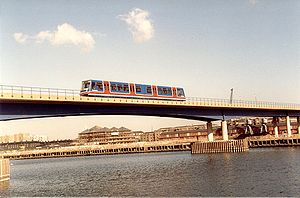
Docklands Light Railway / Historie / Oprindelige system (1987–1990)
Et 1. generations DLR-togsæt krydser West India Dock, september 1987.
Docklands Light Railway er et fuldautomatisk minimetrosystem, der åbnede i 1987 for at servicere byudviklingen i Londons Docklands-område. Det dækker adskillige områder af London og strækker sig mod nord til Stratford, mod syd til Lewisham, mod vest til Tower Gateway og Bank i finansdistriktet City of London, og mod øst til Beckton, London City Airport og Woolwich Arsenal.